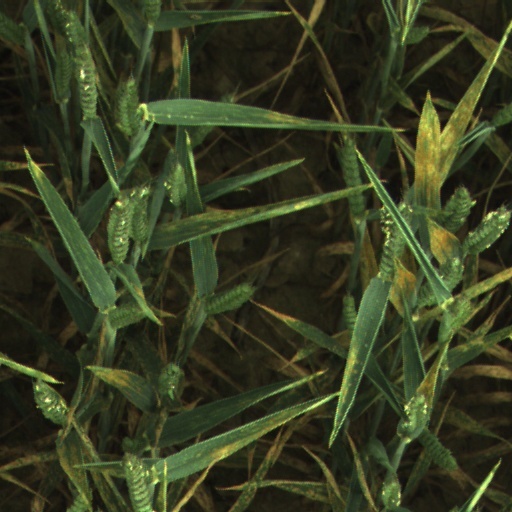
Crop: wheat